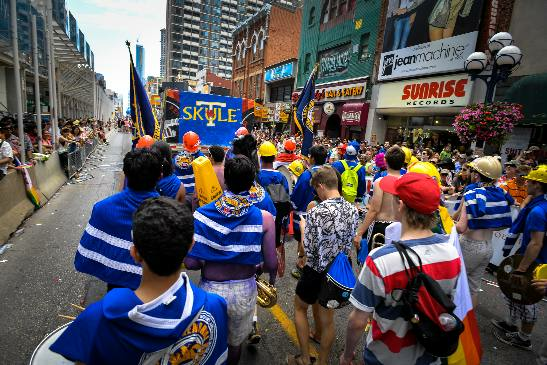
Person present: No